Theories of general anaesthetic action

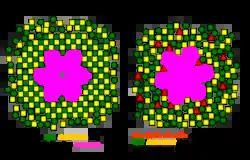

Thus, according to the modern lipid hypothesis anaesthetics do not act directly on their membrane protein targets, but rather perturb specialized lipid matrices at the protein-lipid interface, which act as mediators. This is a new kind of transduction mechanism, different from the usual key-lock interaction of ligand and receptor, where the anaesthetic (ligand) affects the function of membrane proteins by binding to the specific site on the protein. Thus some membrane proteins are proposed to be sensitive to their lipid environment.